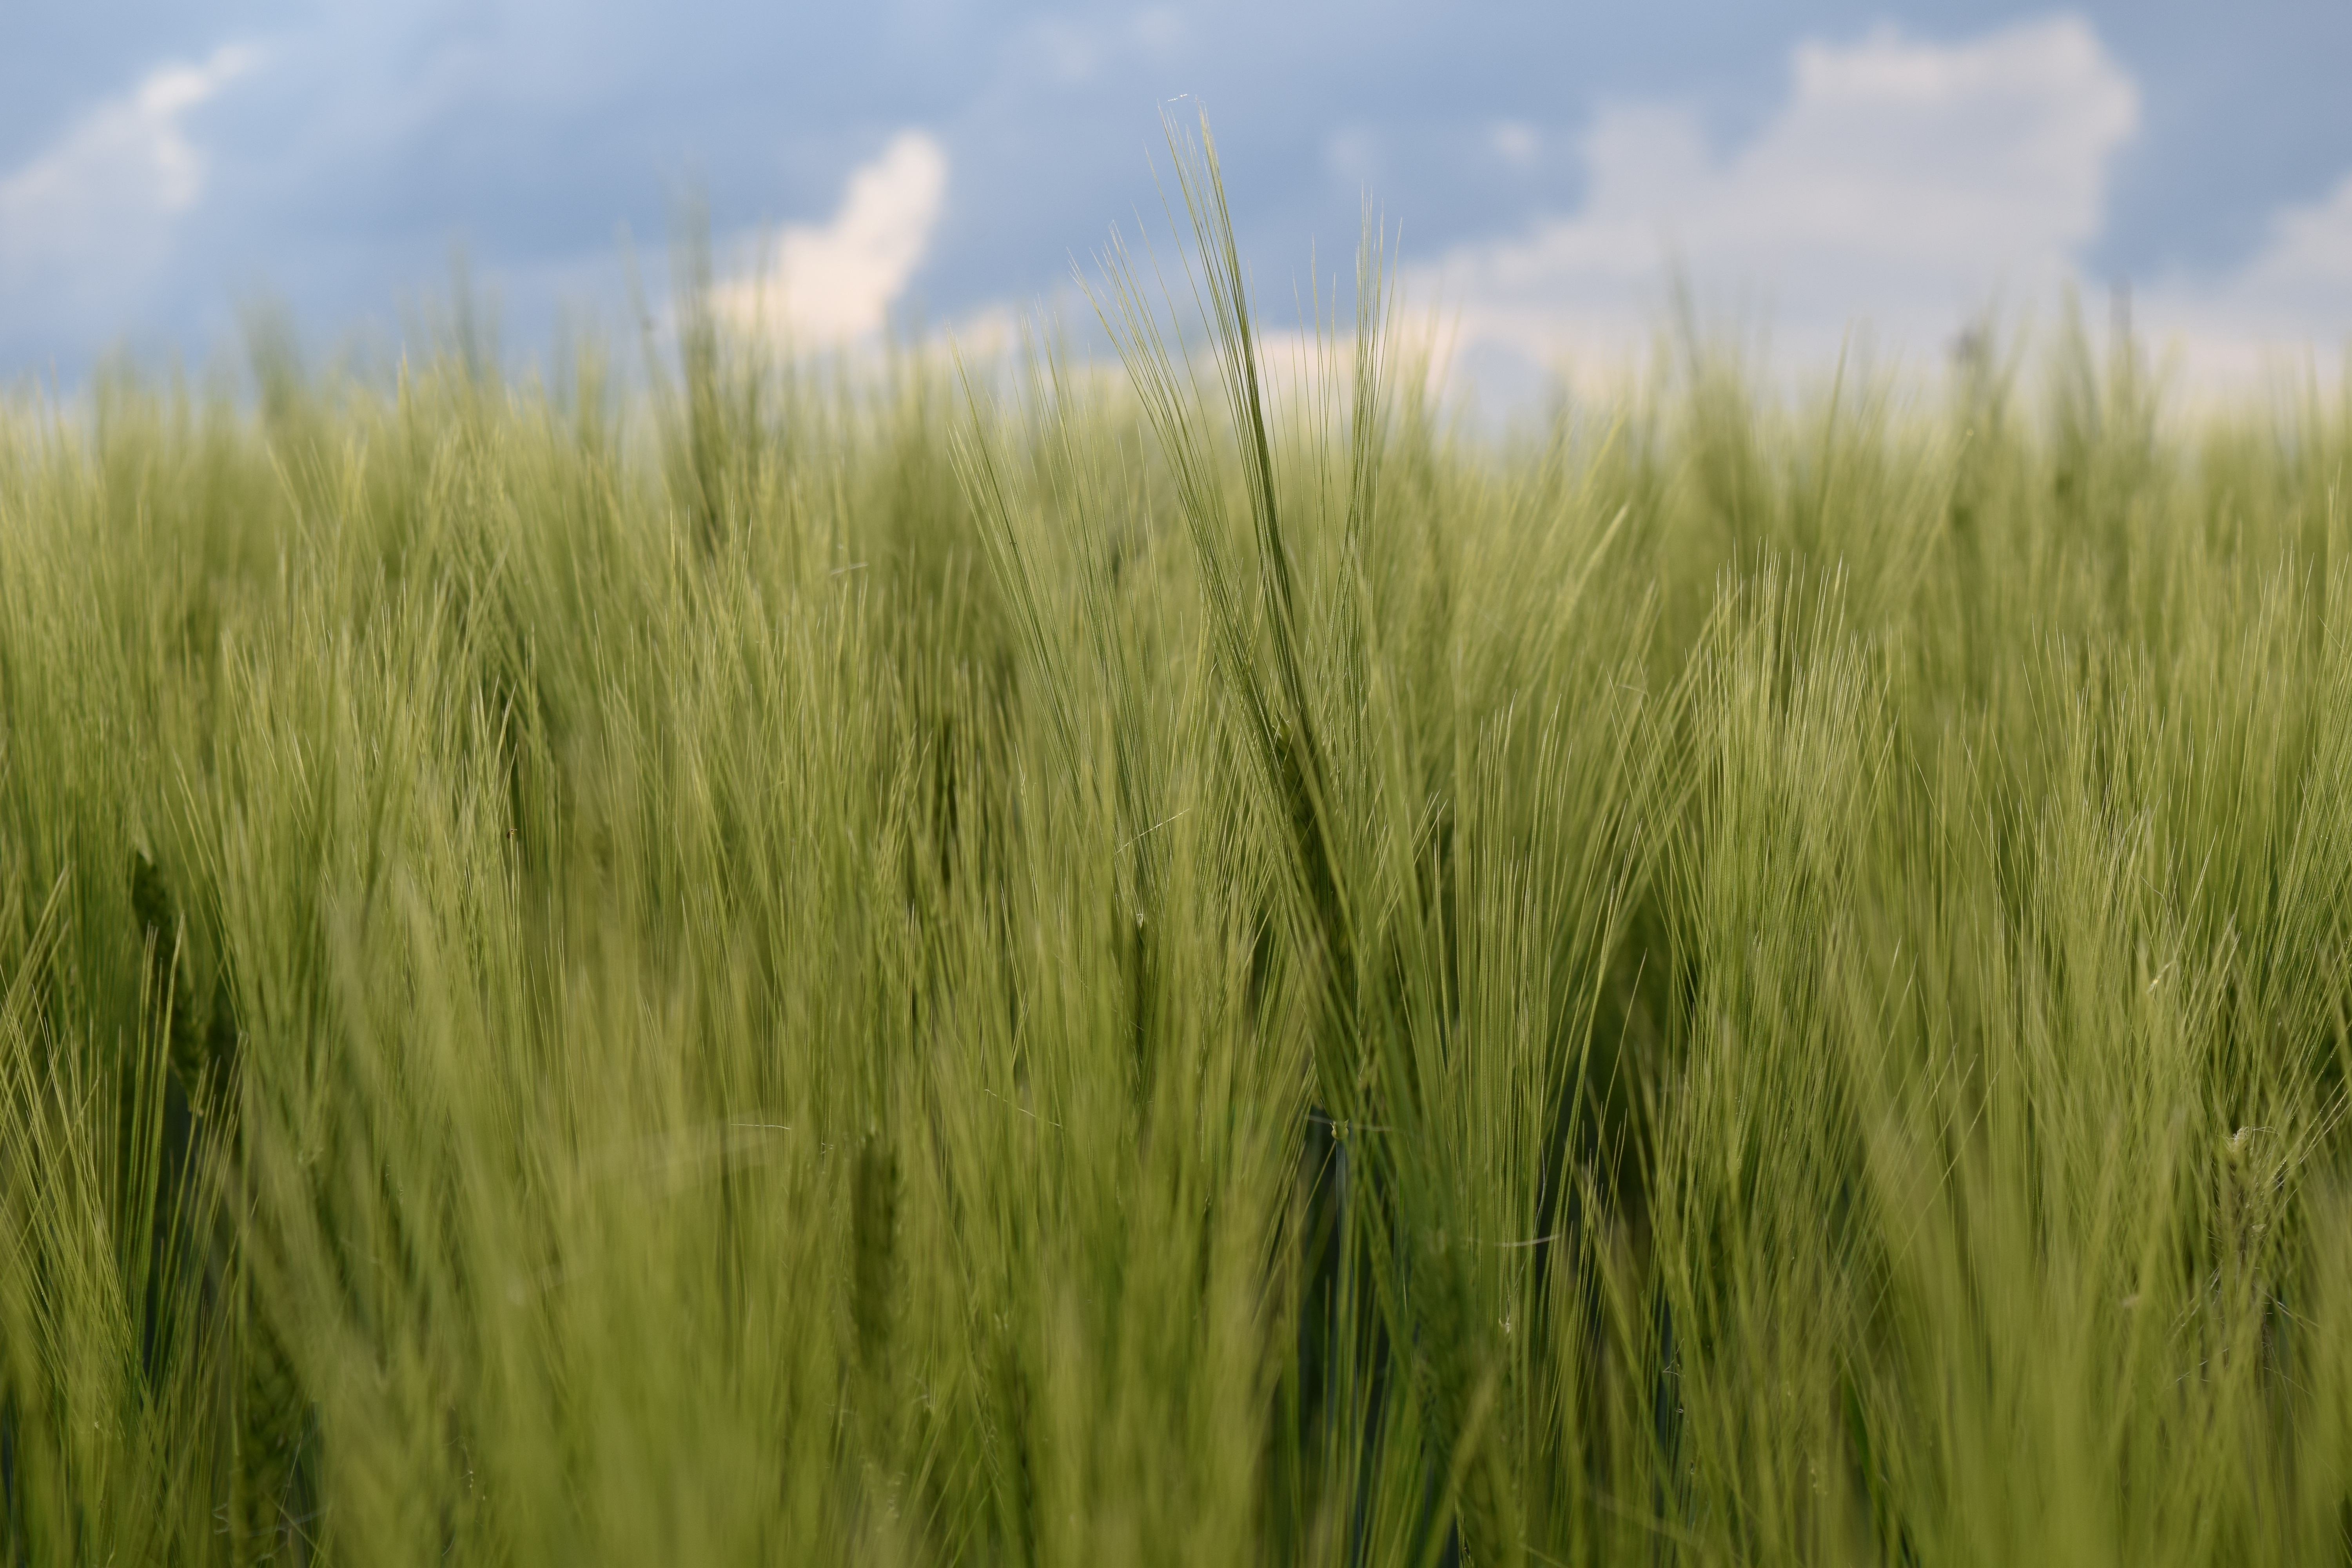
grass, plant, field, meadow, barley, wheat, prairie, food, spring, green, crop, color, blue, agriculture, plain, wheat field, background, grassland, rye, cereals, tender, ecosystem, paddy field, flowering plant, commodity, triticale, green wheat, hordeum, grass family, land plant, phragmites, food grain